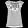
Label: Shirt